Louise Cromwell Brooks

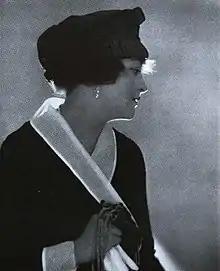
Mrs. Douglas Macarthur (Louise Cromwell Brooks) Vogue 1922

Louise Cromwell (born Henrietta Louise Cromwell; September 24, 1890 – May 30, 1965) was an American socialite whose four marriages included seven years as the first wife of General of the Army Douglas MacArthur. She was "considered one of Washington's most beautiful and attractive young women".